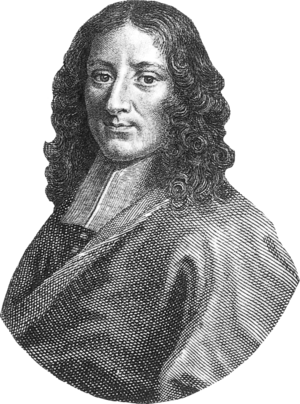
Pierre Bayle
Pierre Bayle var en fransk filosof og forfatter.